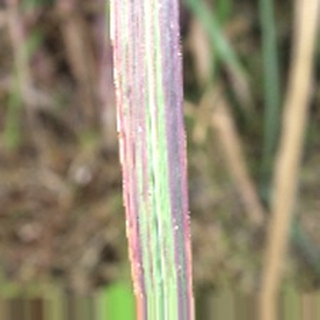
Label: sugarcane_bacterial_blight